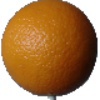
Label: Orange 1